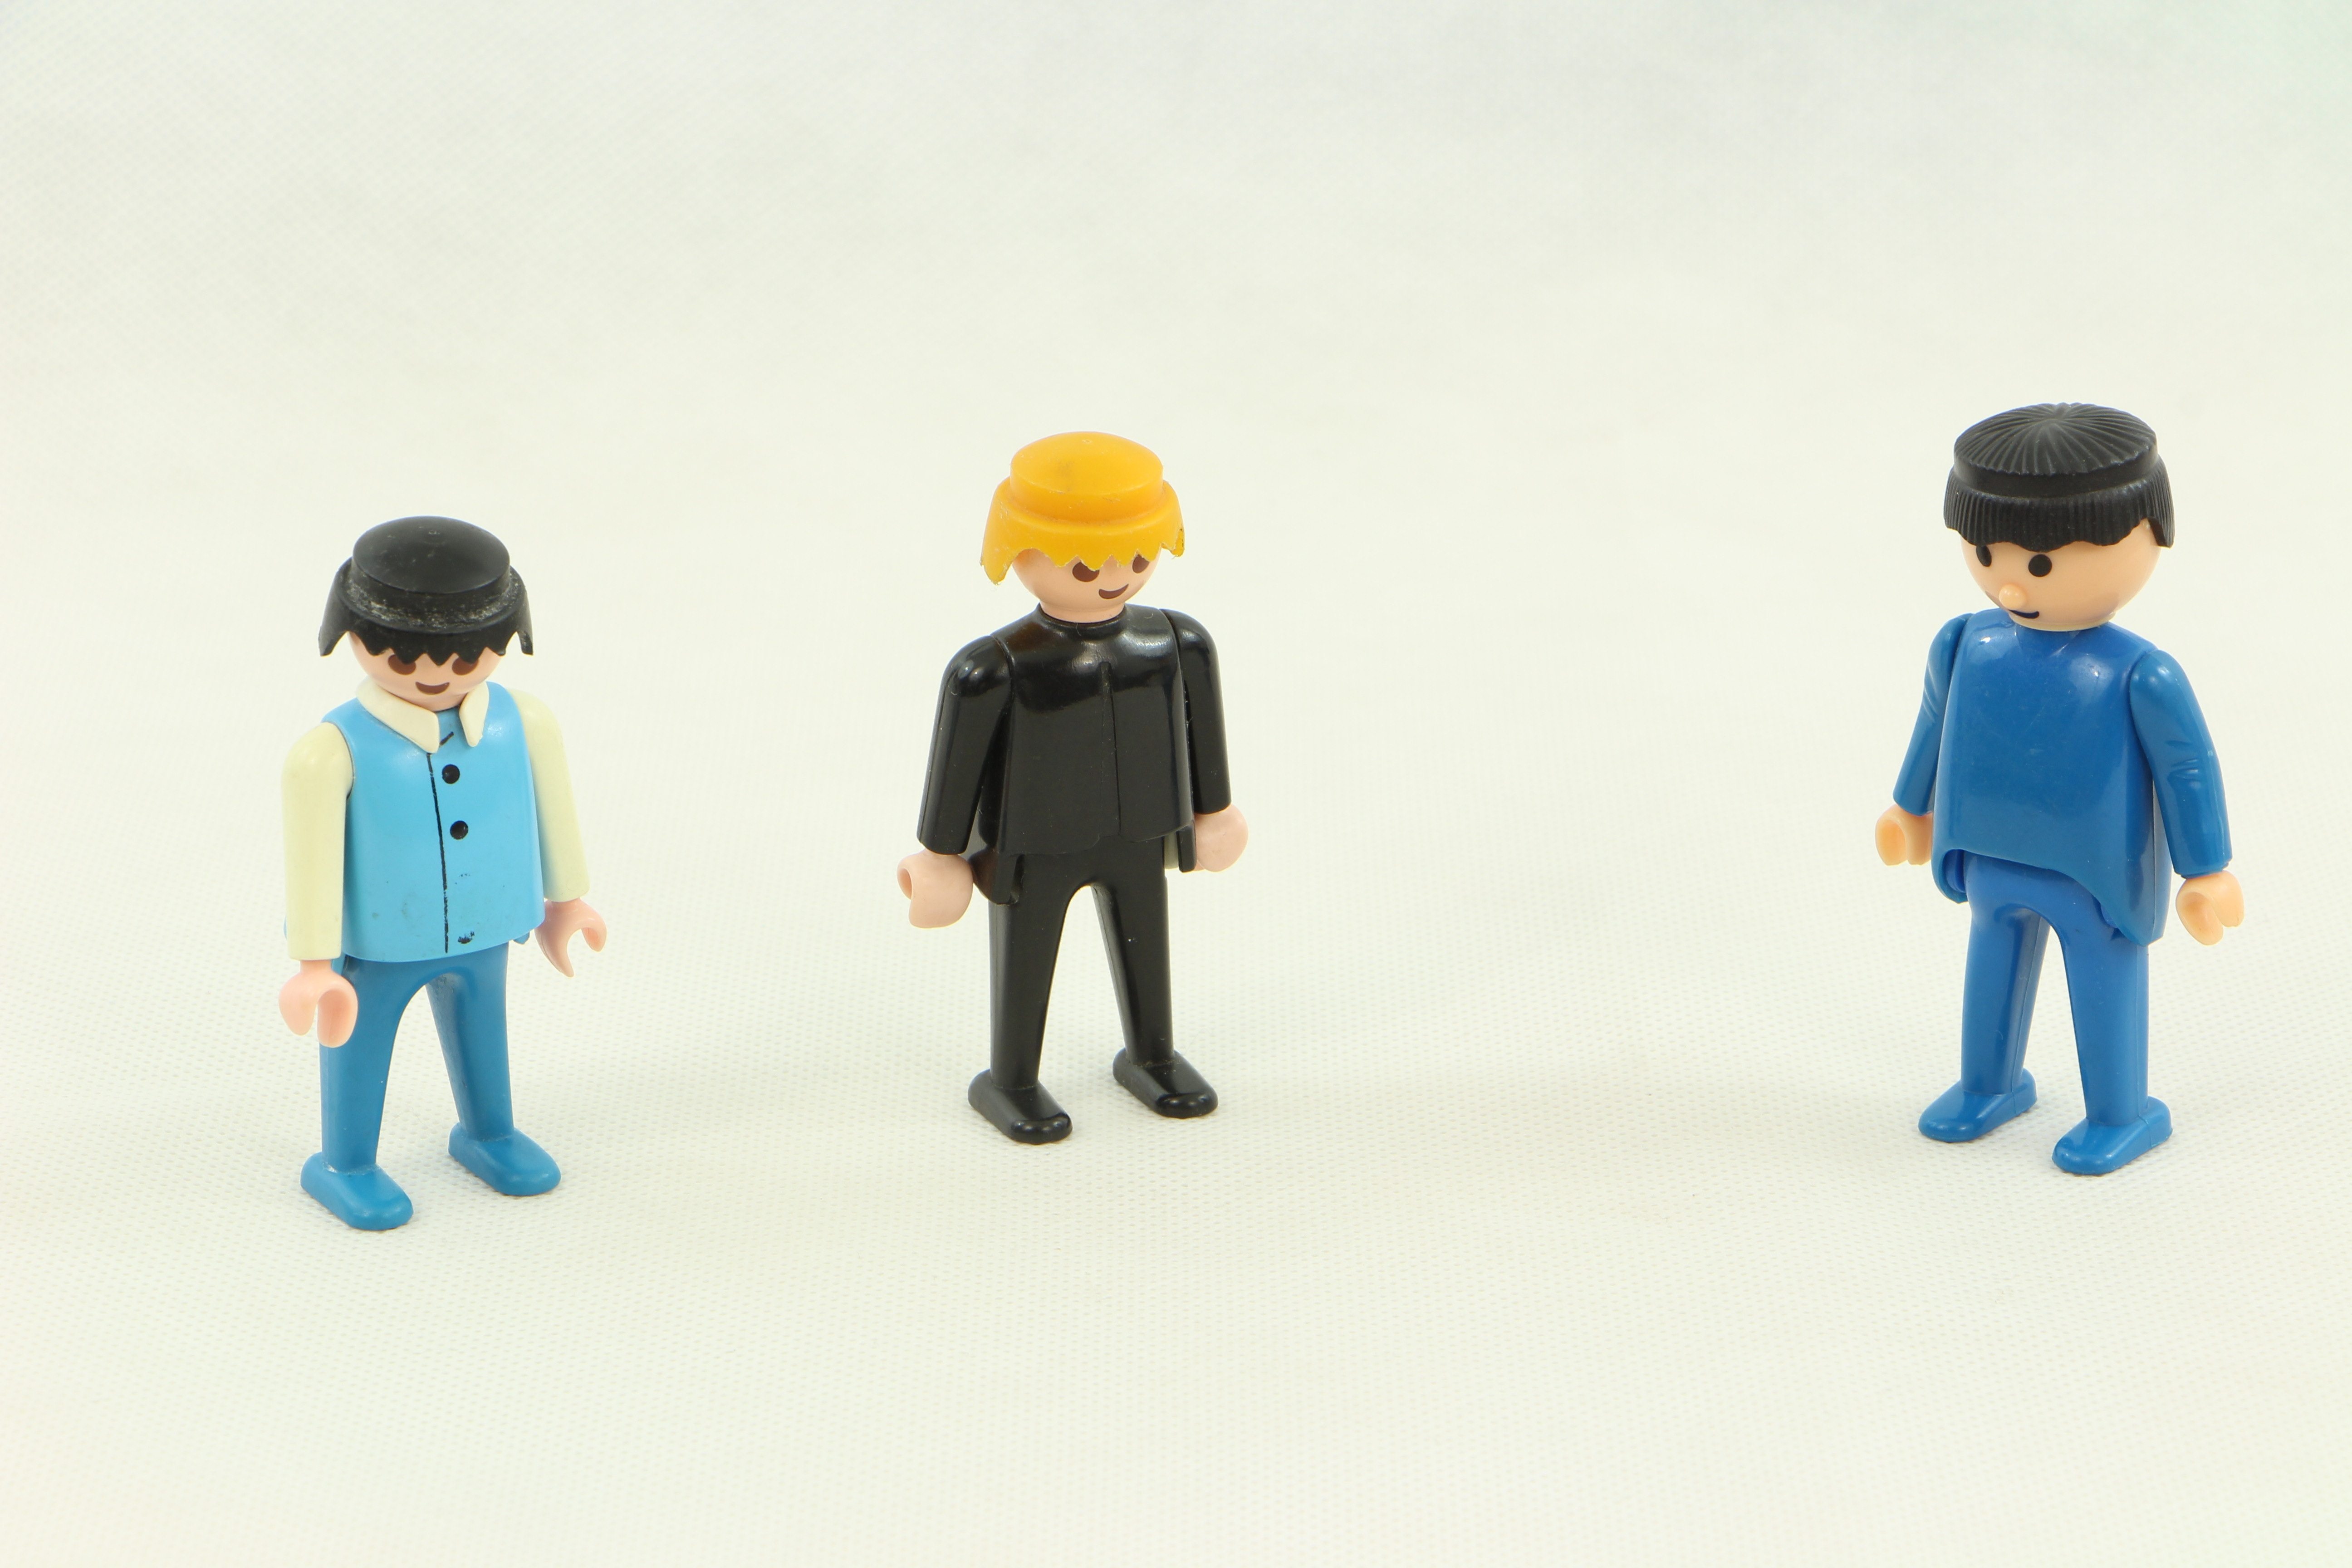
person, people, play, meeting, child, business, toy, playmobil, illustration, toddler, figurine, lego